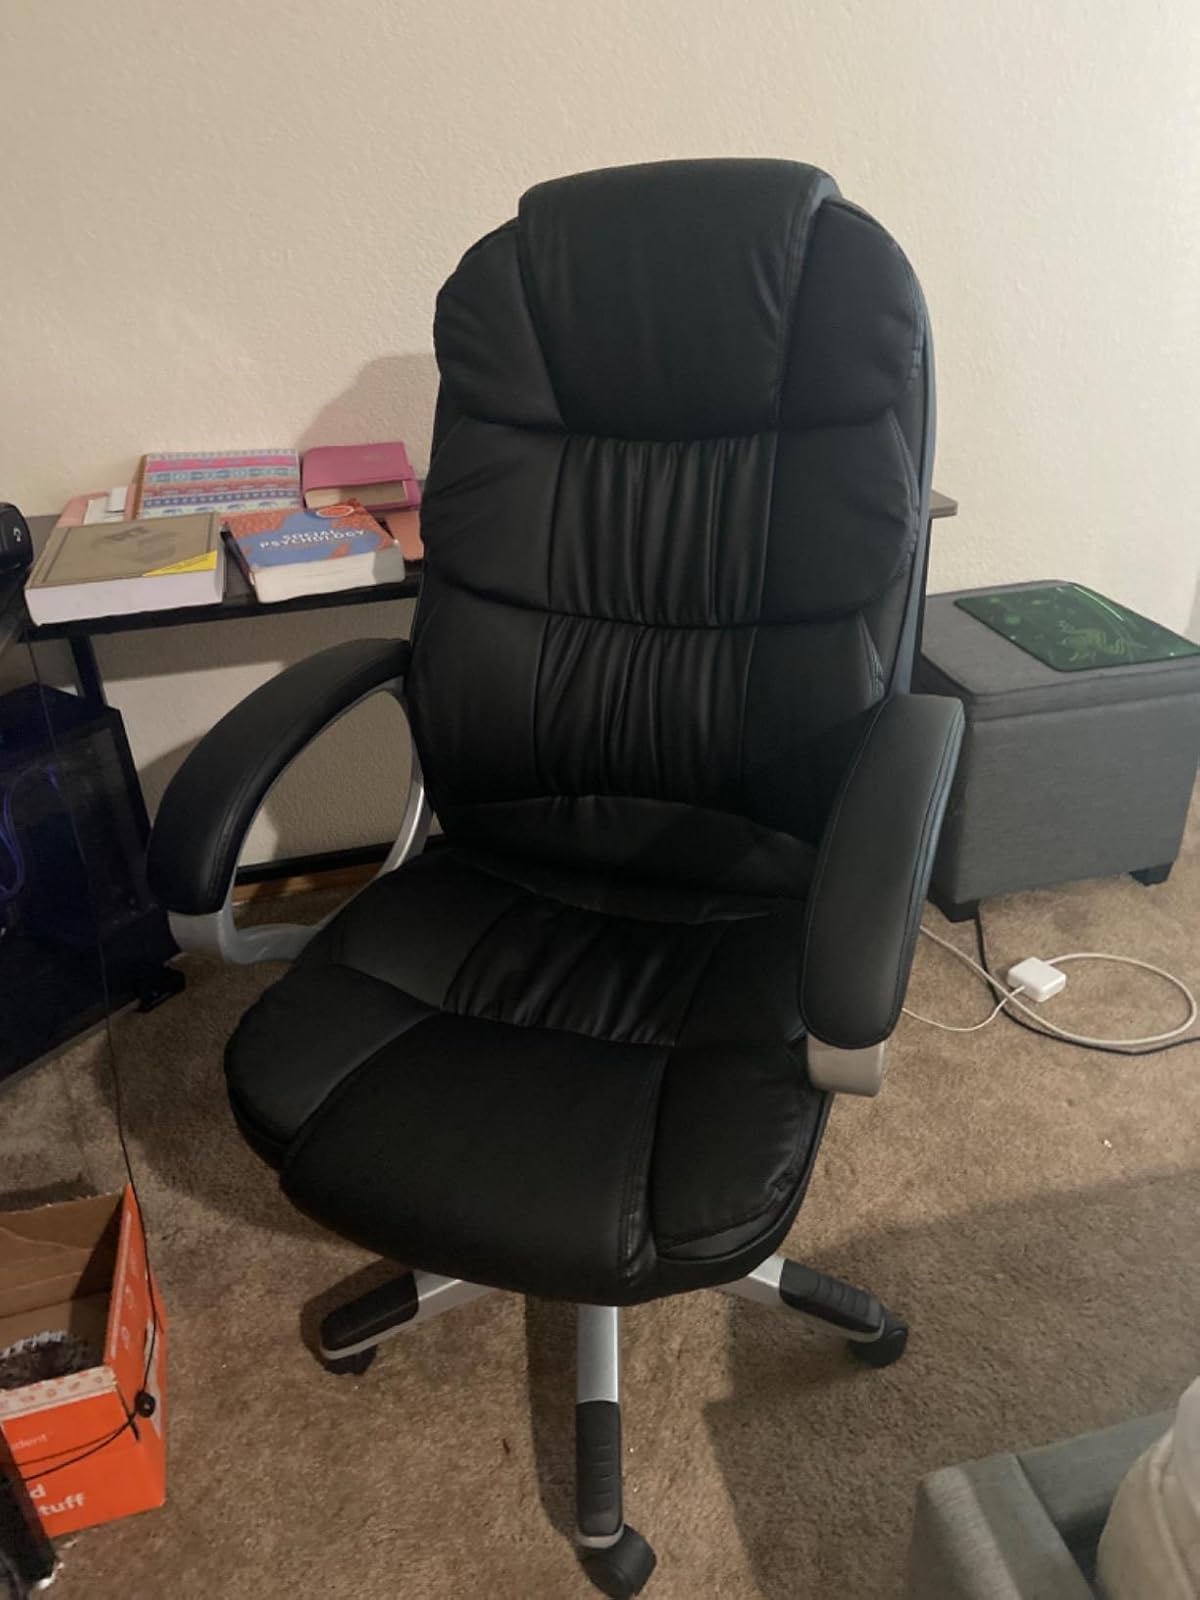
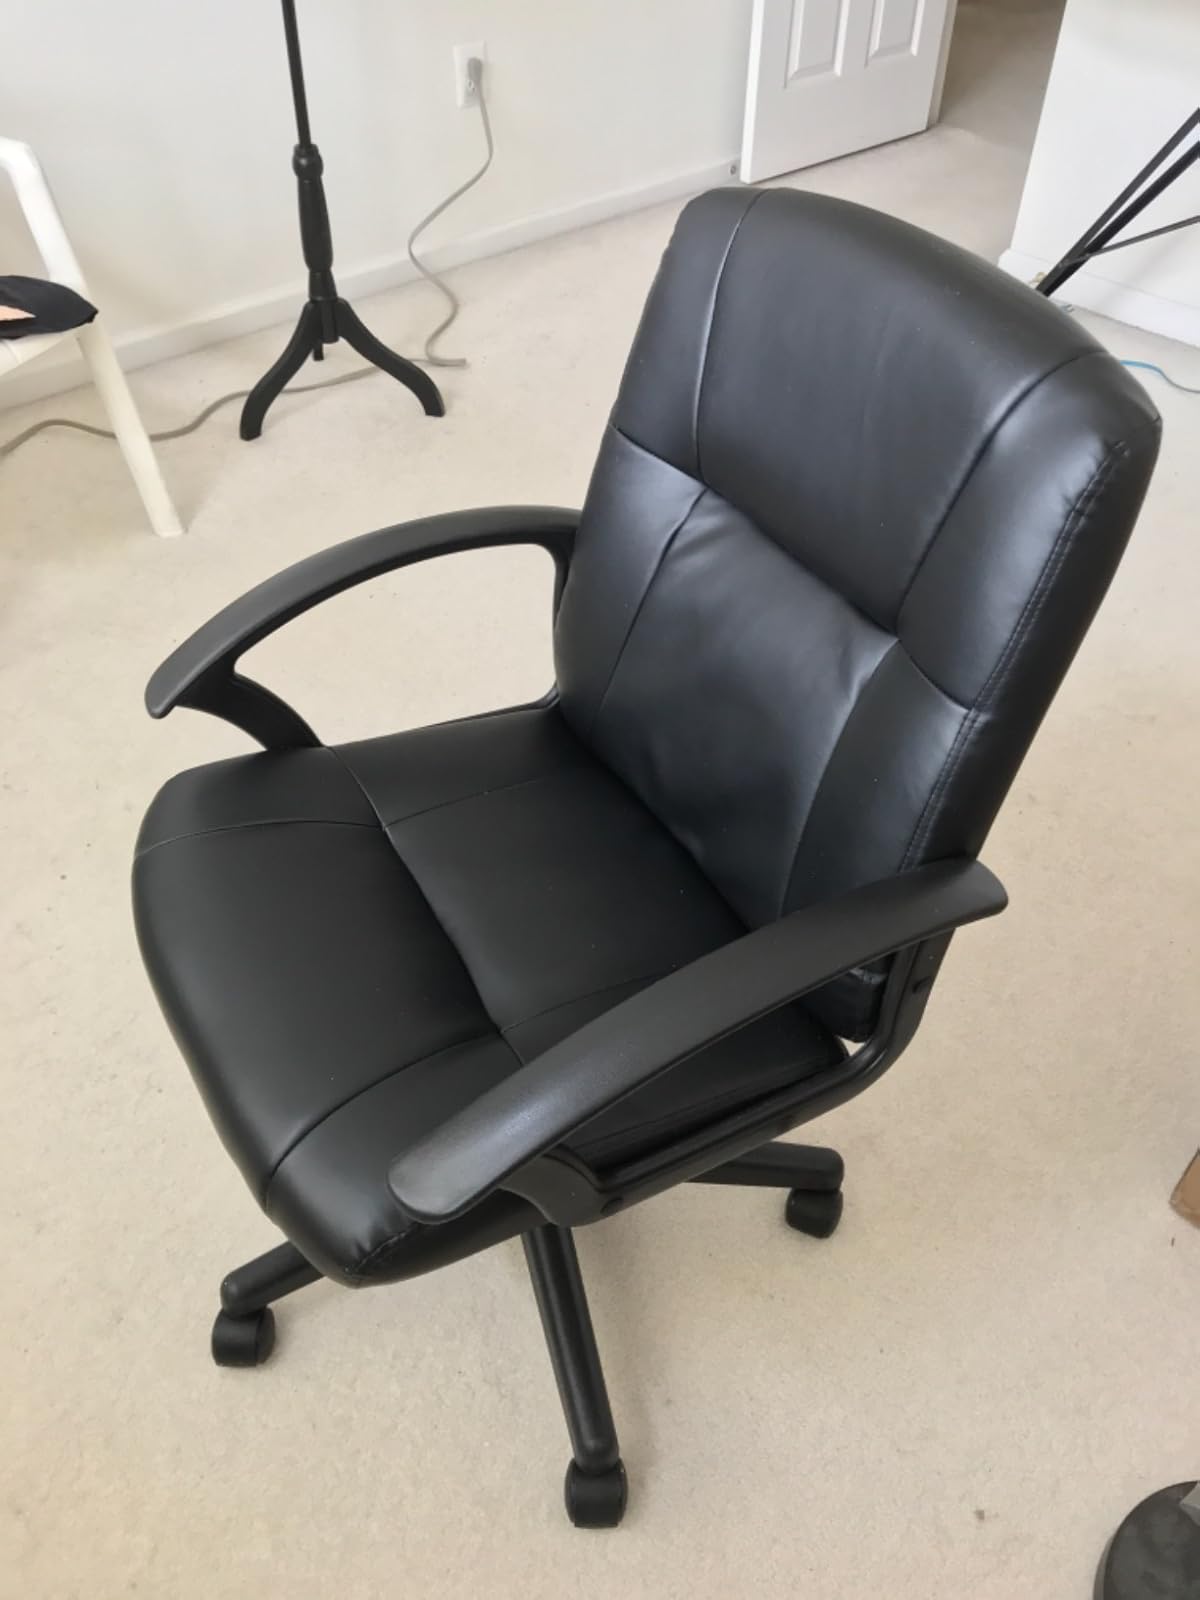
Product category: items_chair
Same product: no